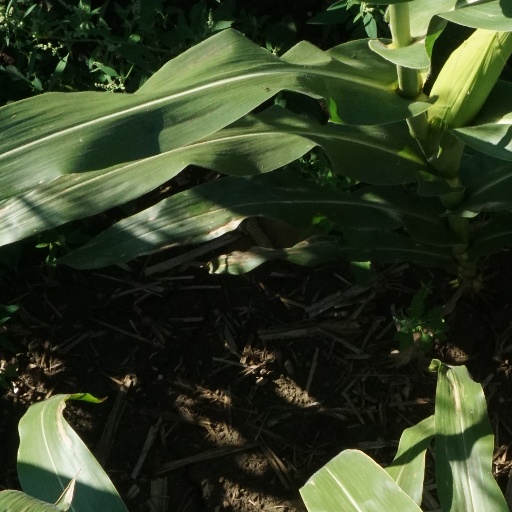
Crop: maize; corn